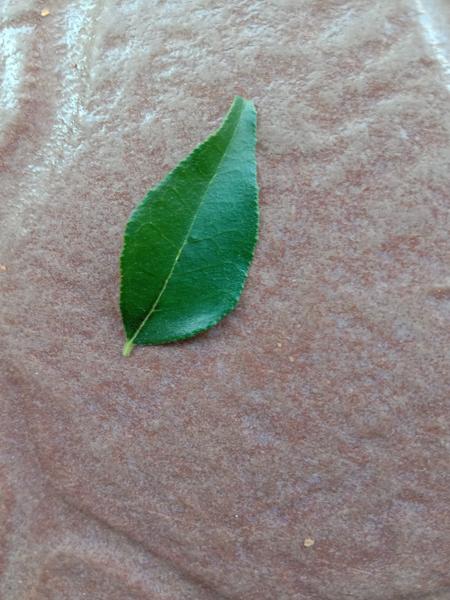
Plant: Curry